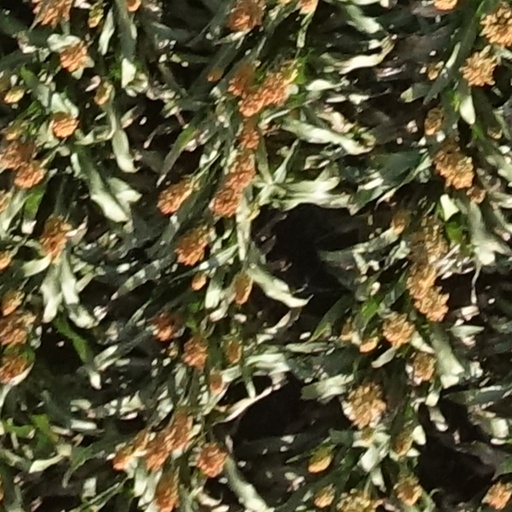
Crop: sorghum